Joaquín Rivera

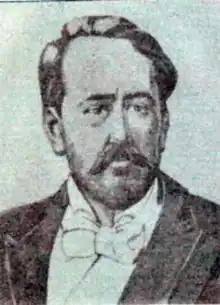

Joaquín Rivera Bragas (July 25, 1795, Tegucigalpa, Honduras - February 6, 1845, Comayagua, Honduras) was a Honduran politician and military leader who served as the Head of the State of Honduras under the Federal Republic of Central America from 7 January 1833 - 31 December 1836. He served for approximately four years, as was planned, after popular elections for the office were held and he was inaugurated. His Vice-Supreme Leader ("Vice-Jefe") was Francisco Ferrera. His period of rule was marked by peace and unity with the other states in the Federal Republic.